God in Disguise

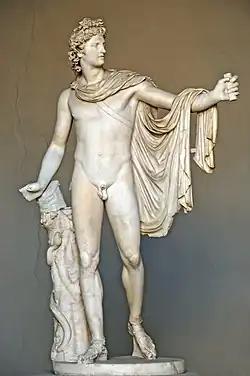
"God in Disguise" tells a story about Apollo, the Greek god of poetry and music, who in exile wanders earth disguised as a flute-playing "goodly" shepherd in Thessaly.

"God in Disguise" is thus a "protest against violence" that "inspired in listeners a sense of calm and confidence during dark times and instilled in them the firm hope that truth and right would eventually prevail", or as the seventh poem states: